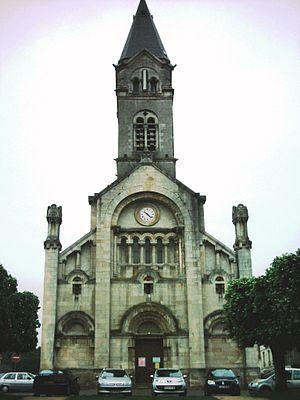
Chantraine est une commune française située dans le département des Vosges, en région Grand Est.